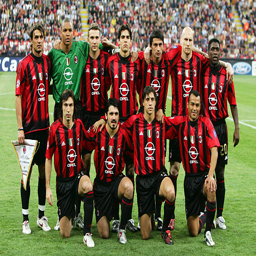
team line up prior to the match .